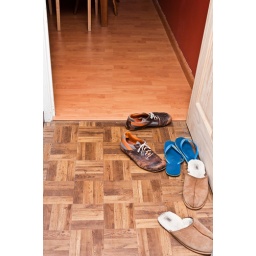
with the new kitchen floor we put in on saturday, we can bear to let our feet touch the ground.